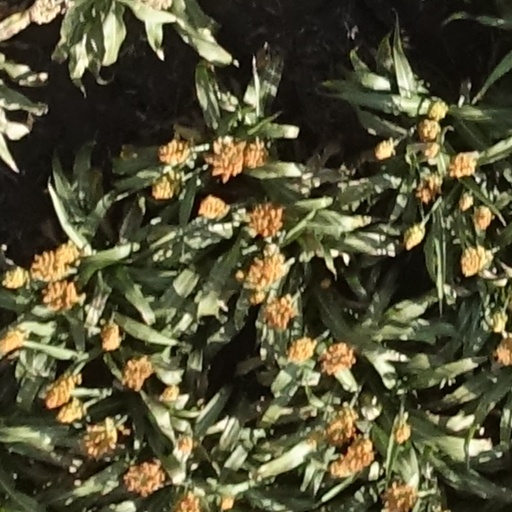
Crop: sorghum